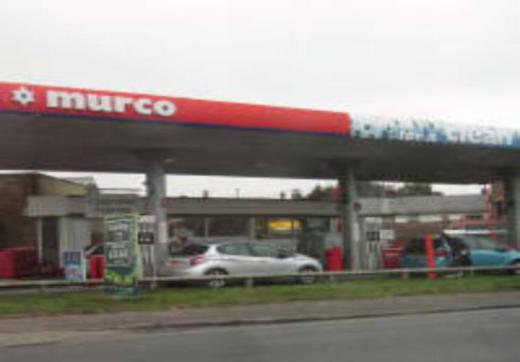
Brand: murco-2
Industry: Electronic